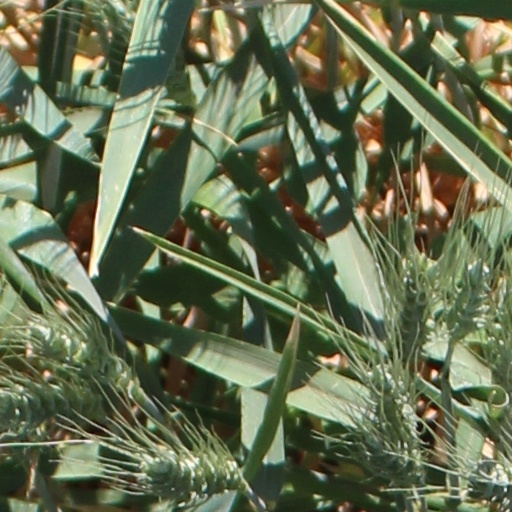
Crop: wheat